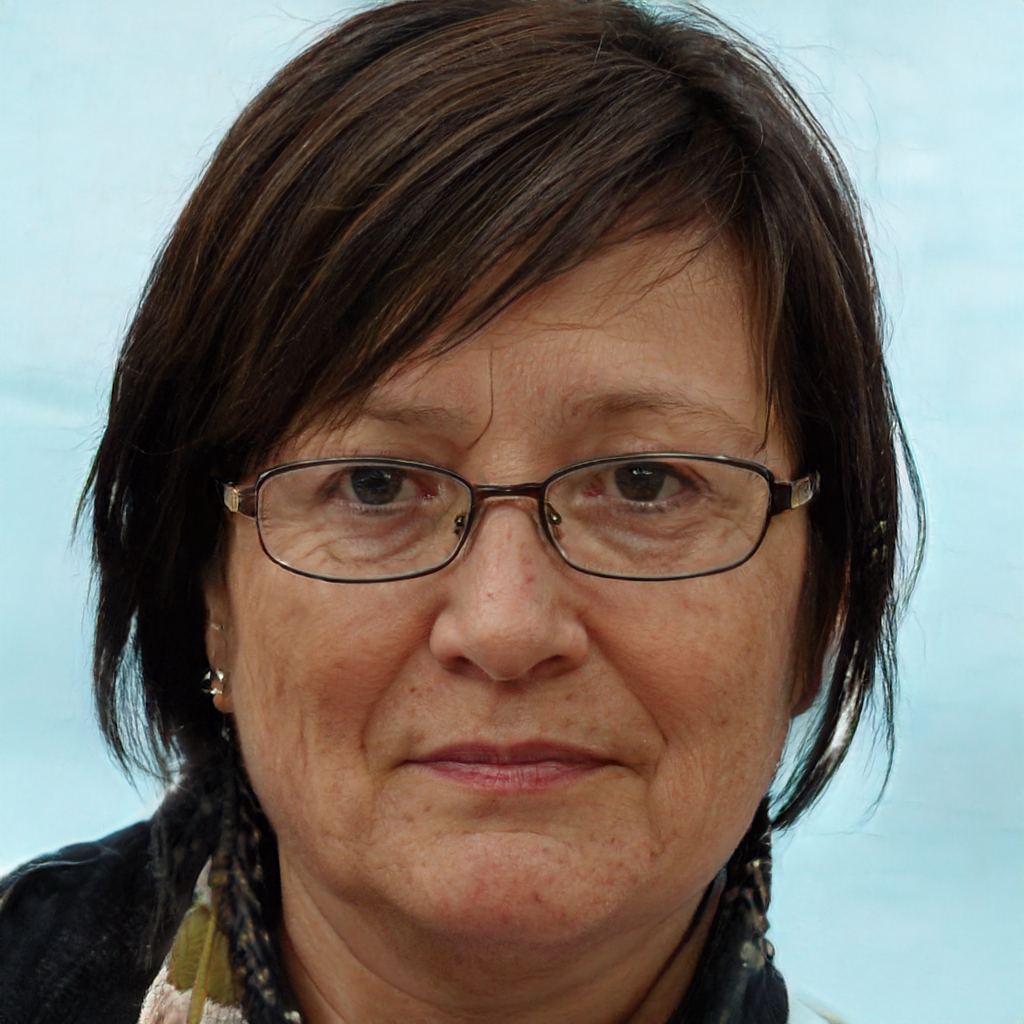
Gender: Female